Dewoitine D.338

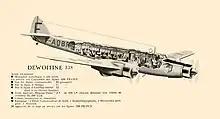
Publicity poster for the D.338 airliner by Air France, 1939.

On 2 May 1939, an Air France D.338 (registration F-ARIC) encountered sudden icing conditions during a flight from Dakar, Senegal, to Casablanca, French Morocco, and crashed near Argana, French Morocco, killing all nine people on board. As a result, several D.338s were fitted with pneumatic deicing boots.